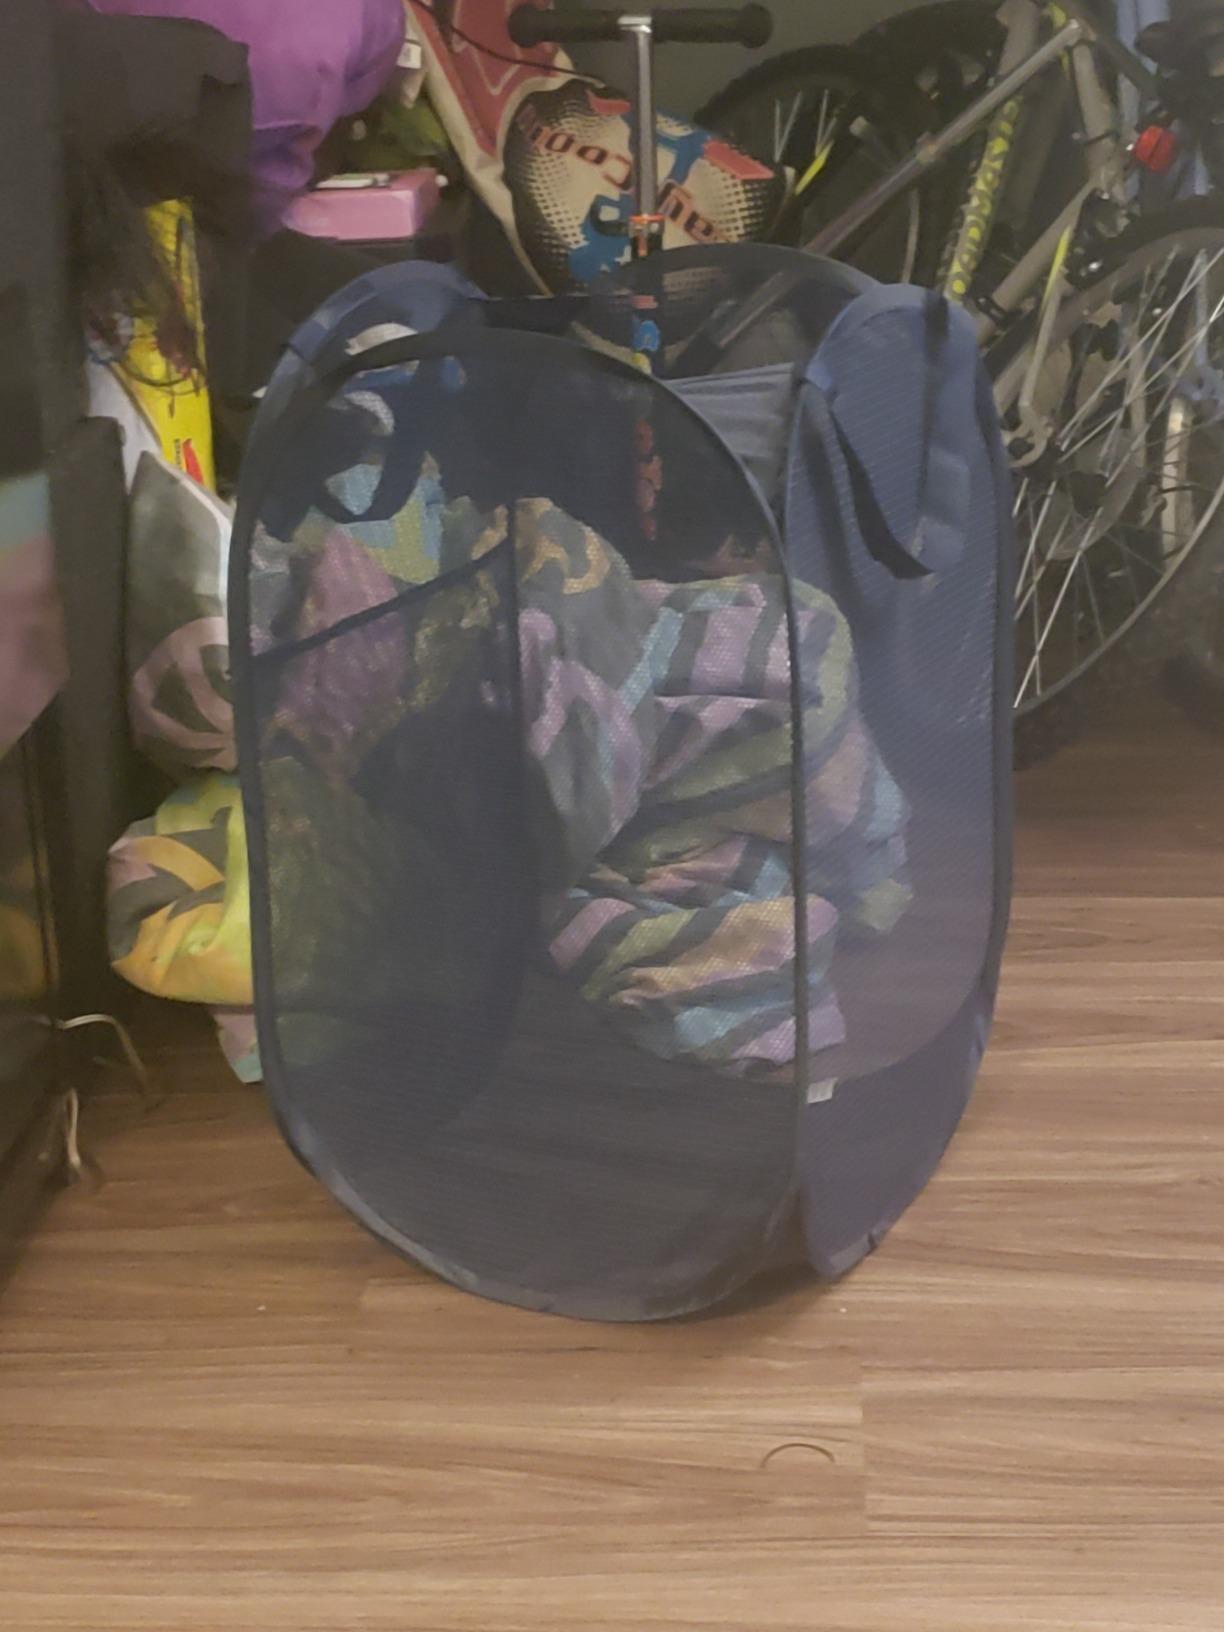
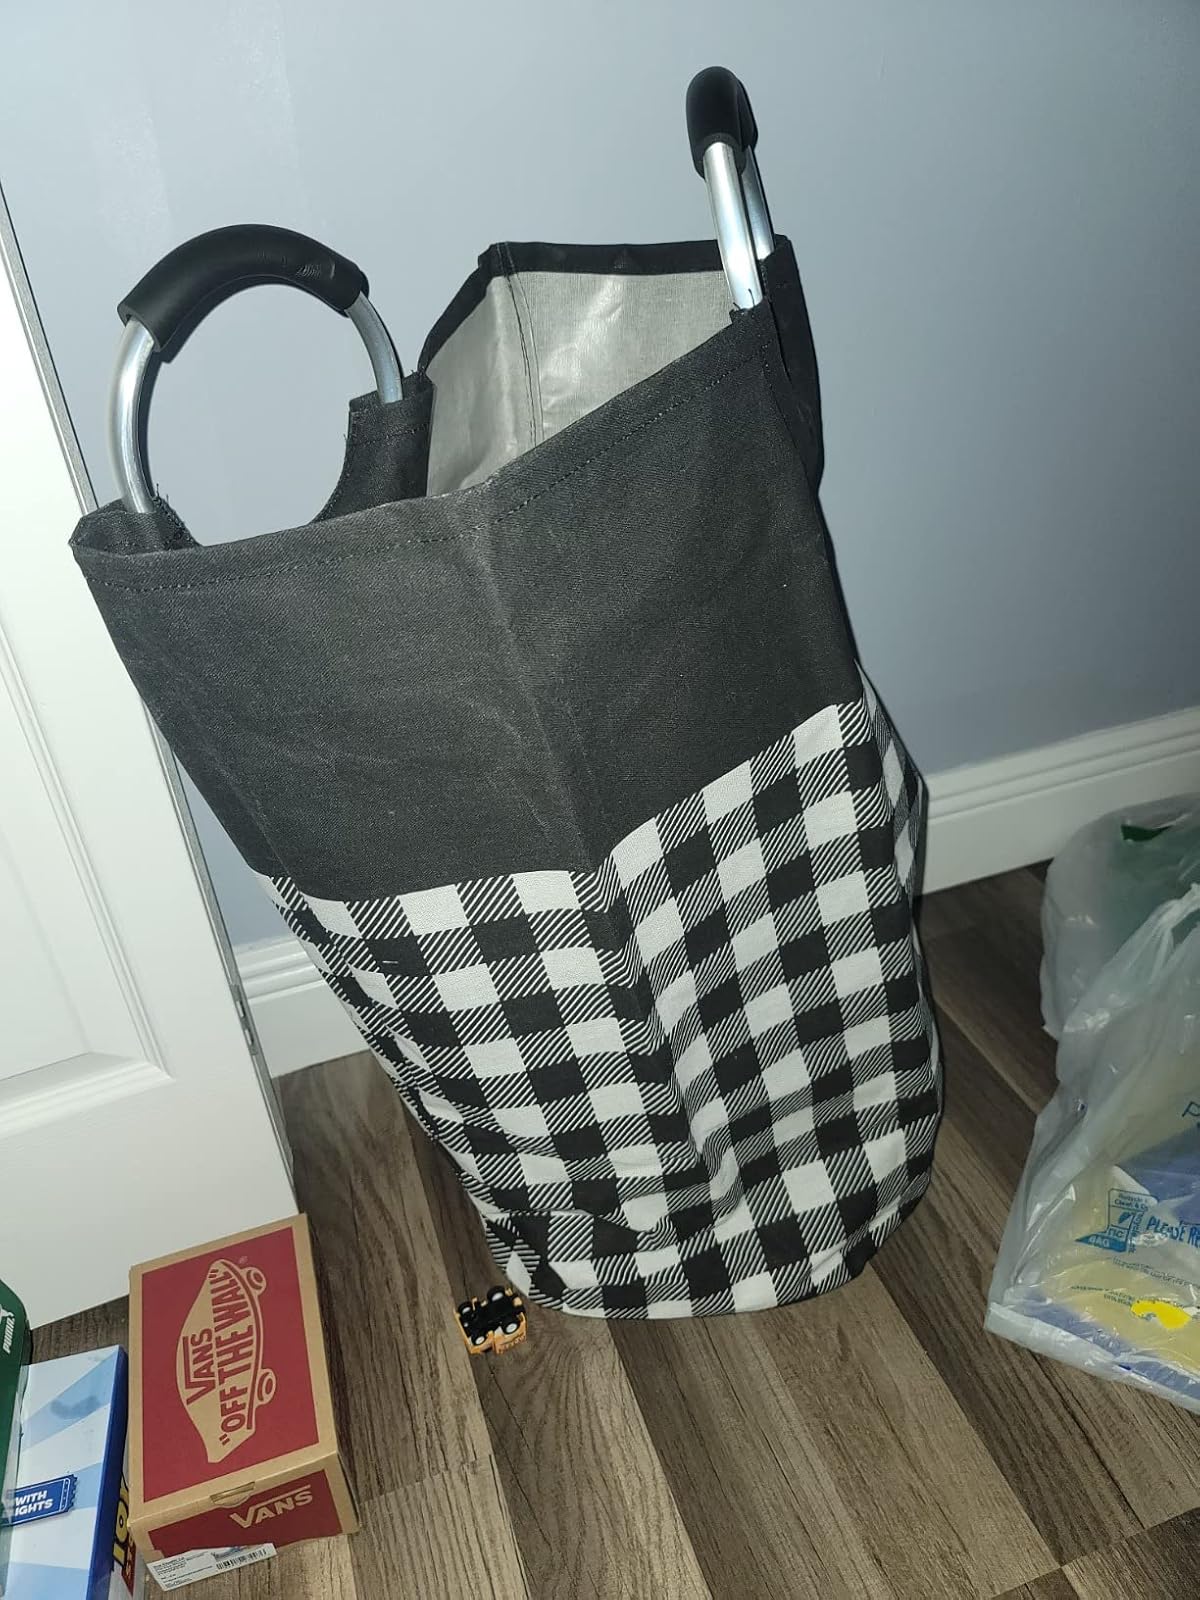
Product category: items_hamper
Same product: no